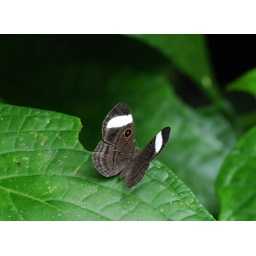
a small butterfly seen in the cloud forest near Tuis. This is the female Mesosemia asa asa.